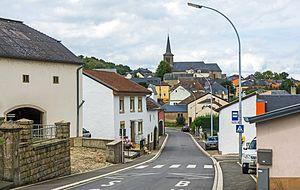
Gostingen est une section de la commune luxembourgeoise de Flaxweiler située dans le canton de Grevenmacher.